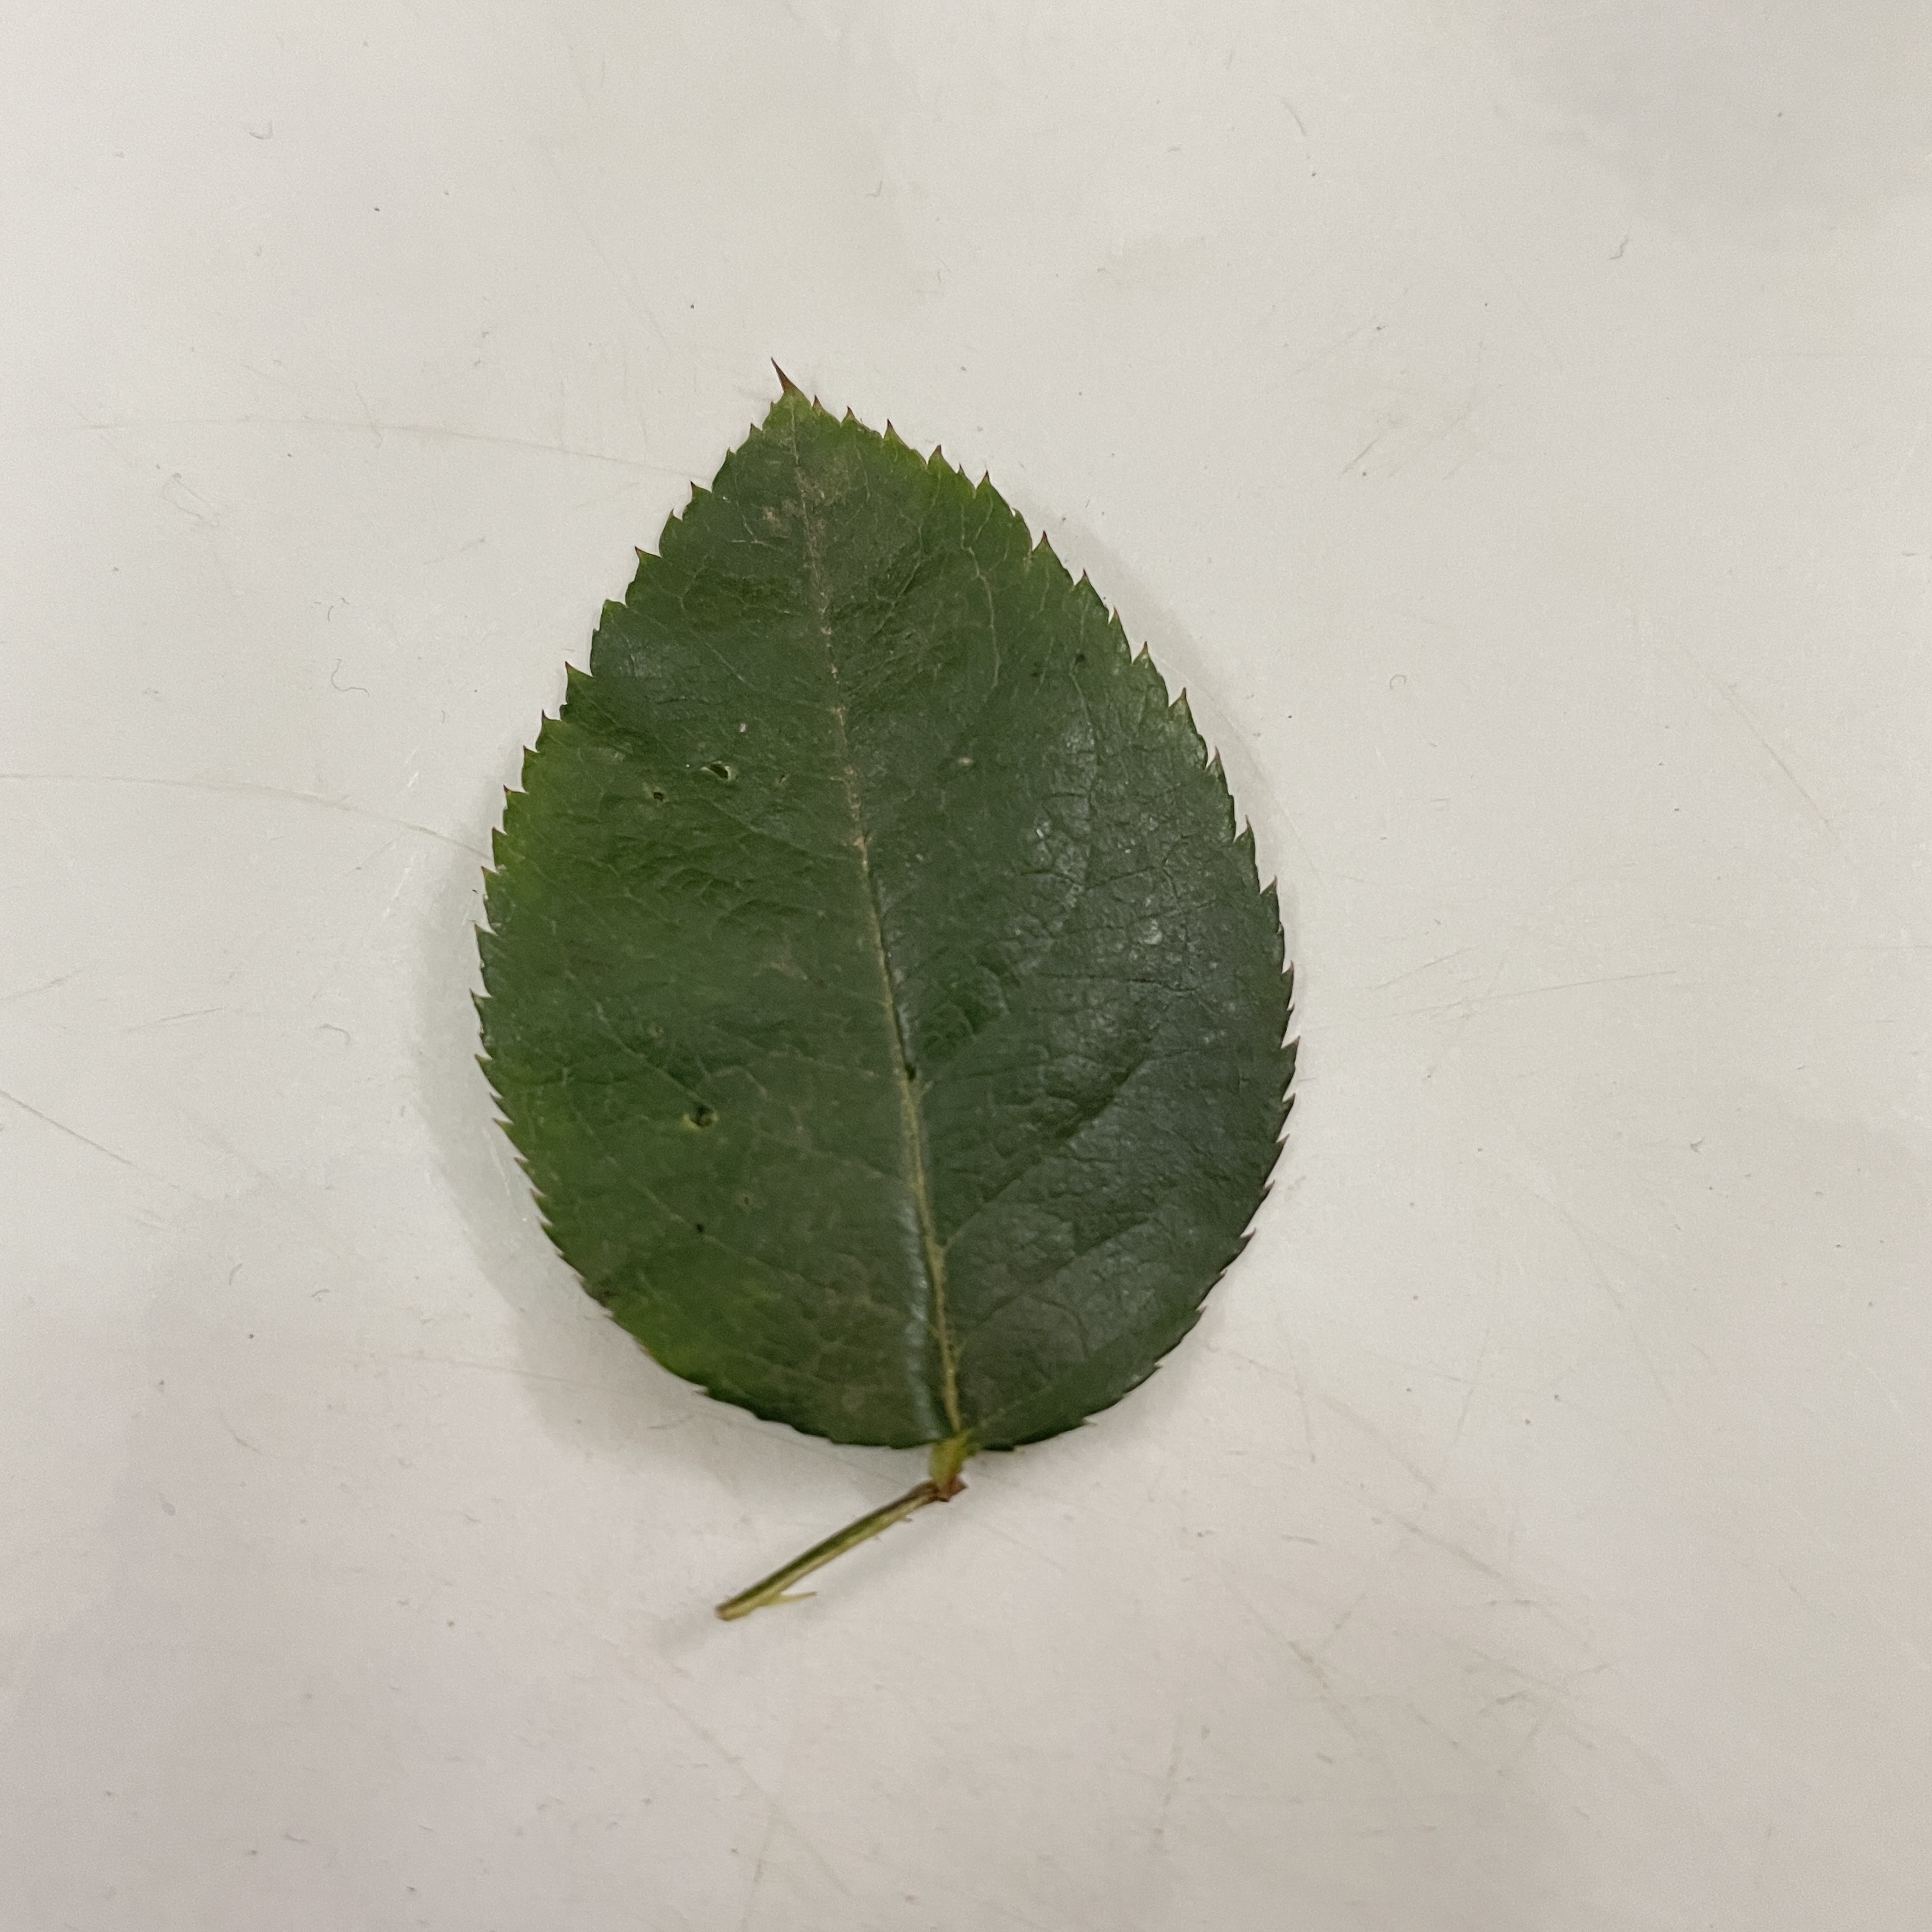
Label: Healthy Leaf